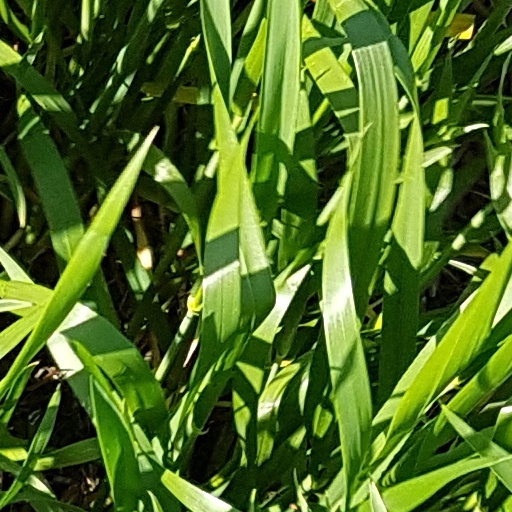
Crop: wheat